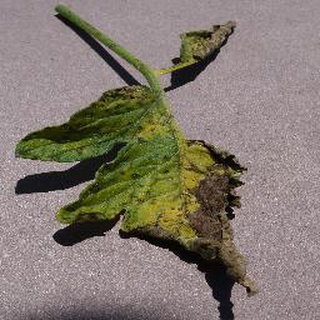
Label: tomato_septoria_leaf_spot